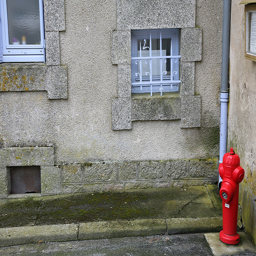
an image of a fire hydrant by the wall
A red fire hydrant near the corner of a building.
A small red fire hydrant is in the corner of a building.
A bright red fire hydrant set against a backdrop of gray concrete buildings.
A fire hydrant stands near a building with windows on an old street.